Gettysburg (1993 film)

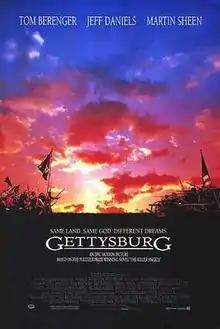
Theatrical release poster

Gettysburg is a 1993 American epic war film about the Battle of Gettysburg in the American Civil War. Written and directed by Ronald F. Maxwell, the film was adapted from the 1974 historical novel "The Killer Angels" by Michael Shaara. It features an ensemble cast, including Tom Berenger as James Longstreet, Jeff Daniels as Joshua Chamberlain, Martin Sheen as Robert E. Lee, Stephen Lang as George Pickett, and Sam Elliott as John Buford.